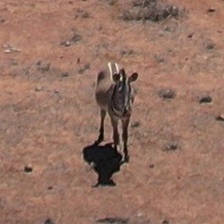
Pose orientation: front